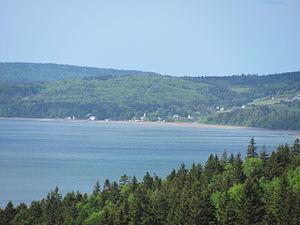
La Mary Celeste était un brick-goélette américain découvert abandonné au large des Açores le 4 décembre 1872. Le navire, qui avait quitté New York un mois plus tôt, était en mauvais état avec le gréement endommagé et la cale partiellement inondée mais était toujours en état de naviguer. Sa cargaison d'alcool dénaturé était quasiment intacte tout comme l'intérieur des cabines mais aucun membre de son équipage ne fut retrouvé. Le mystère entourant la disparition des marins n'a jamais été résolu et la Mary Celeste reste l'un des exemples les plus connus de vaisseau fantôme.